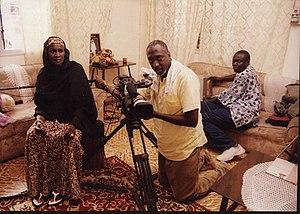
Amadou Thior lors du tournage d'un film
Amadou Thior, né le 23 juillet 1951 à Boulel, est un réalisateur sénégalais.